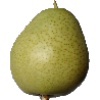
Label: Pear 1